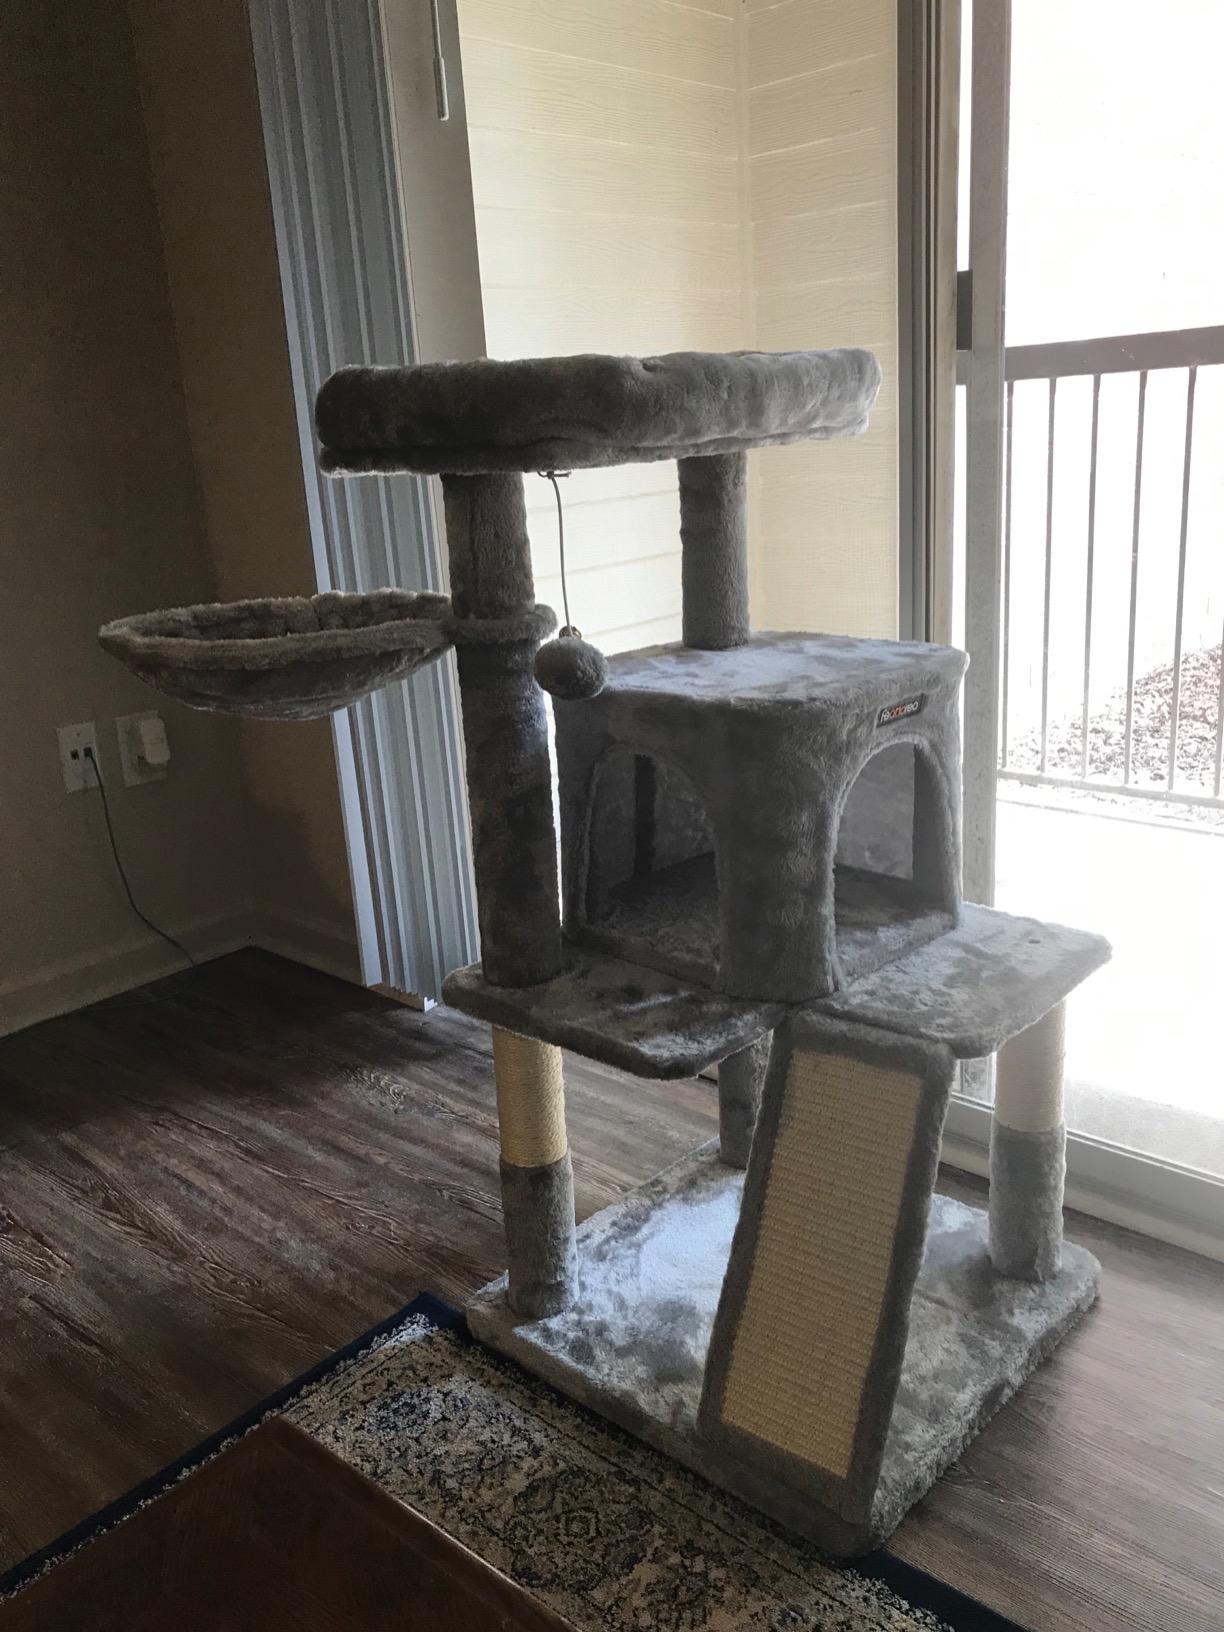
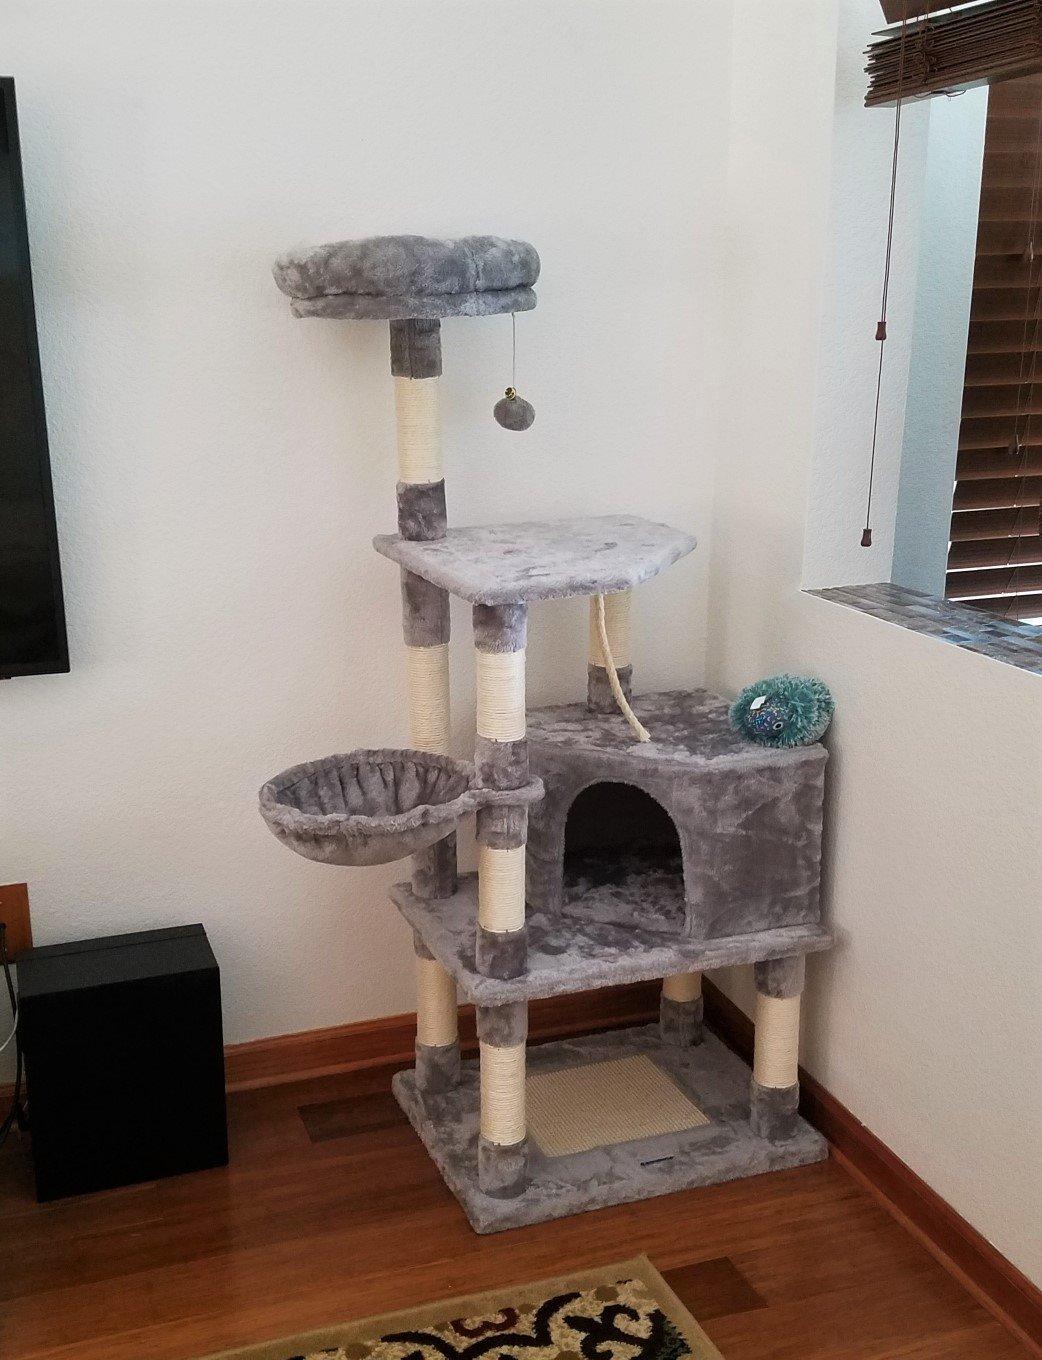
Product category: items_cat tree
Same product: no